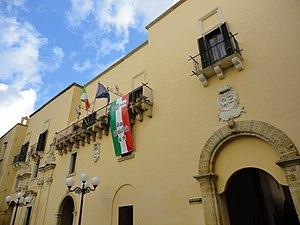
Dans le Salento se trouvent de nombreux châteaux et palais fortifiés construits au cours des diverse périodes historiques par les familles colonisatrices, parfois en modifiant ceux qui étaient pré-existants.